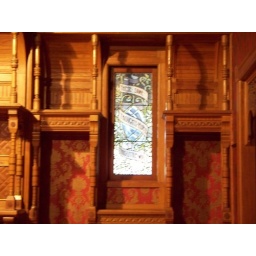
the 2 stained glass windows in the ballroom had different phrases thiThese same thoughts people this little world